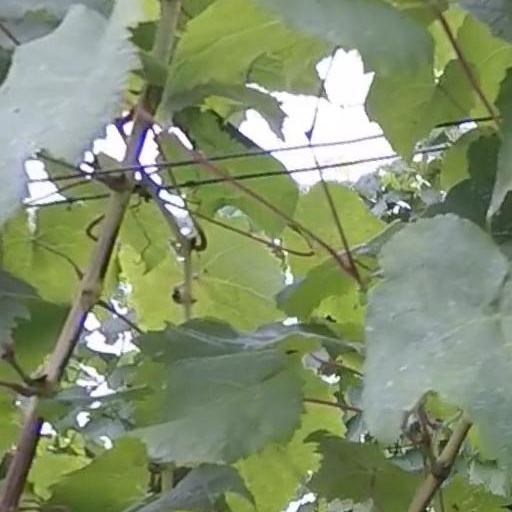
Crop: grape